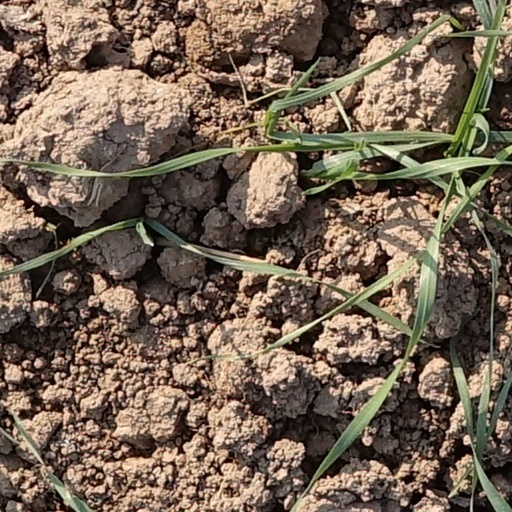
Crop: wheat